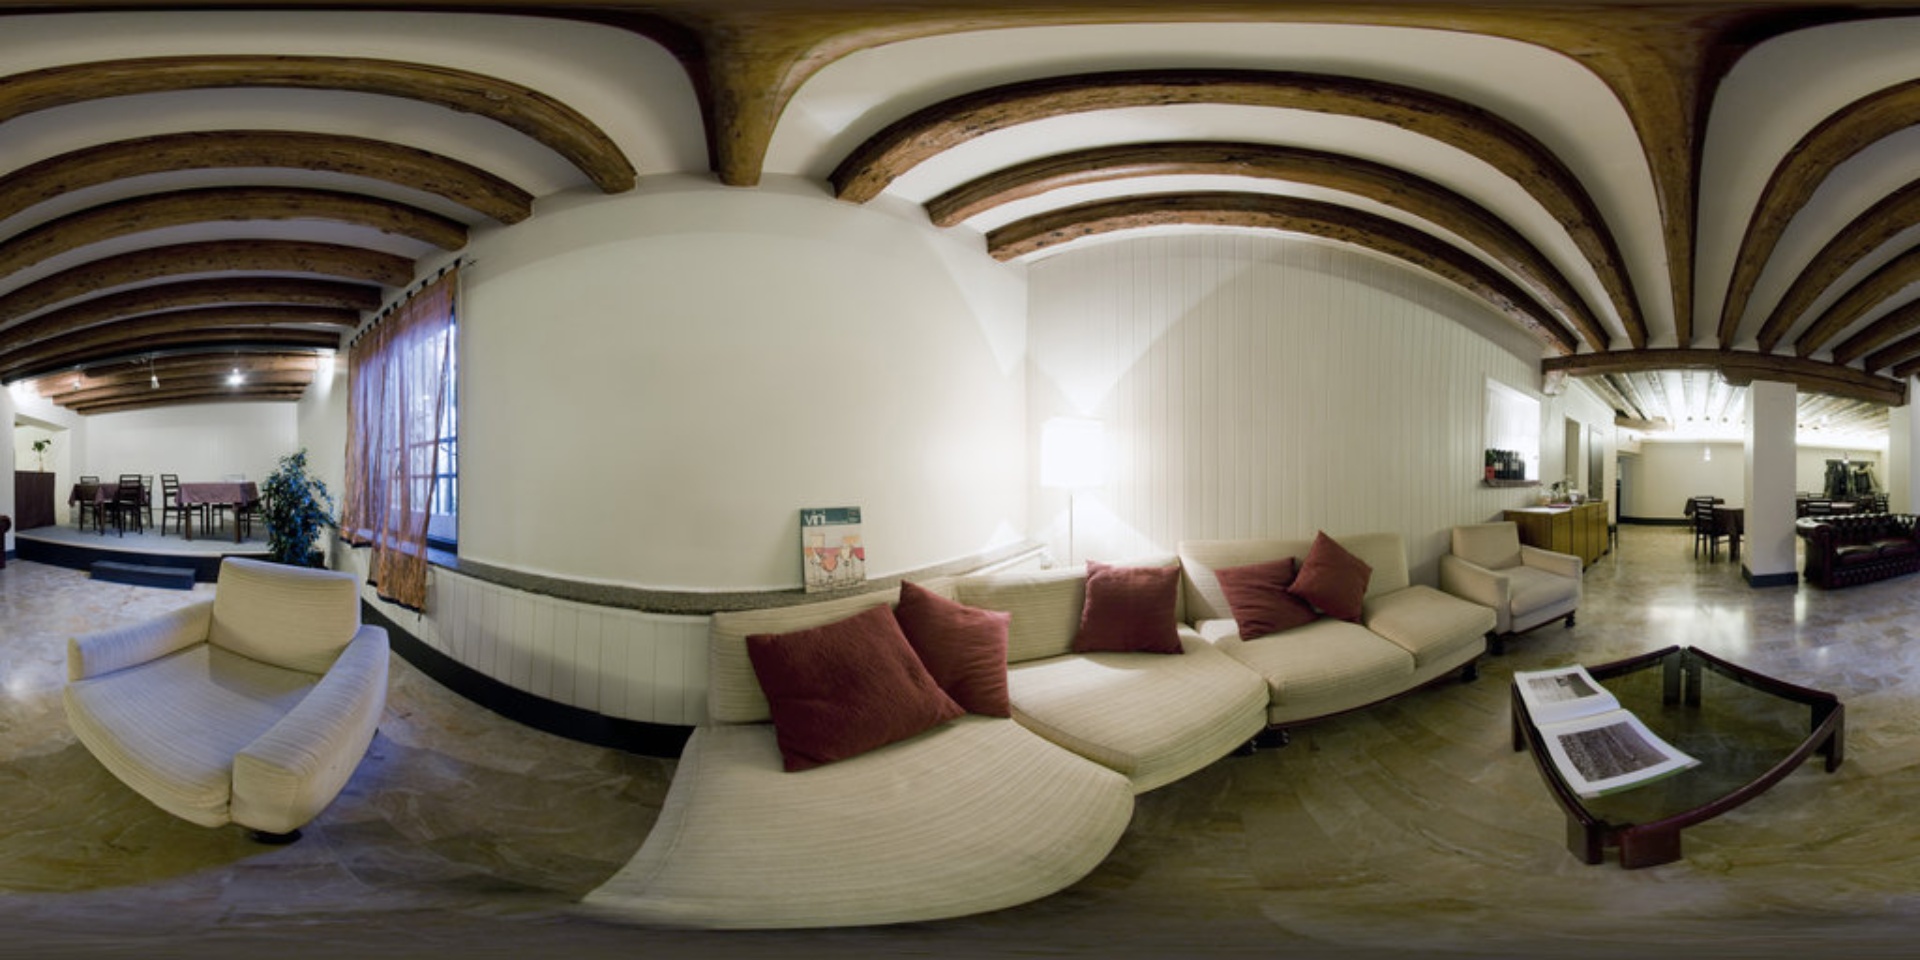
Referred object: the window with a purple curtain

Referred object: Turn slightly right to the standing lamp beside the sofa

Referred object: the armchair opposite the sofa